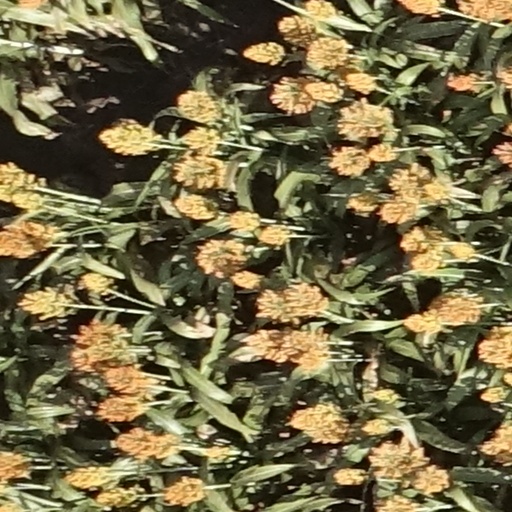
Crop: sorghum